Niall Garve O'Donnell

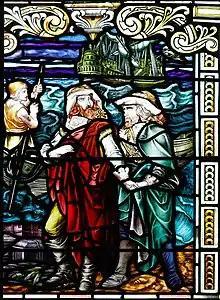
Depiction of Henry Docwra in a stained-glass window

In May 1600, English-born soldier Sir Henry Docwra established an English garrison in Derry. Docwra had a policy of fostering divisions in the leading Irish clans in order to win Gaelic support for the Crown. Niall's grievances were well-known and Docwra had special instructions to win him over. He believed that Niall's resentment against Hugh Roe was a political asset which the English should exploit to its fullest extent. Shortly after Docwra's arrival at Derry, he opened up secret communications with Niall. By August, Niall had sent through his list of demands, the principal of which was to rule Tyrconnell in the same manner as his grandfather Calvagh. Docwra promised that, if Niall would do service against Hugh Roe, he would obtain for him a grant of the whole of Tyrconnell. Niall accepted the offer, and the bargain was ratified by the Lord Deputy and council.